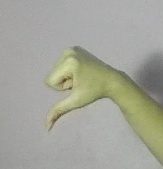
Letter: waw